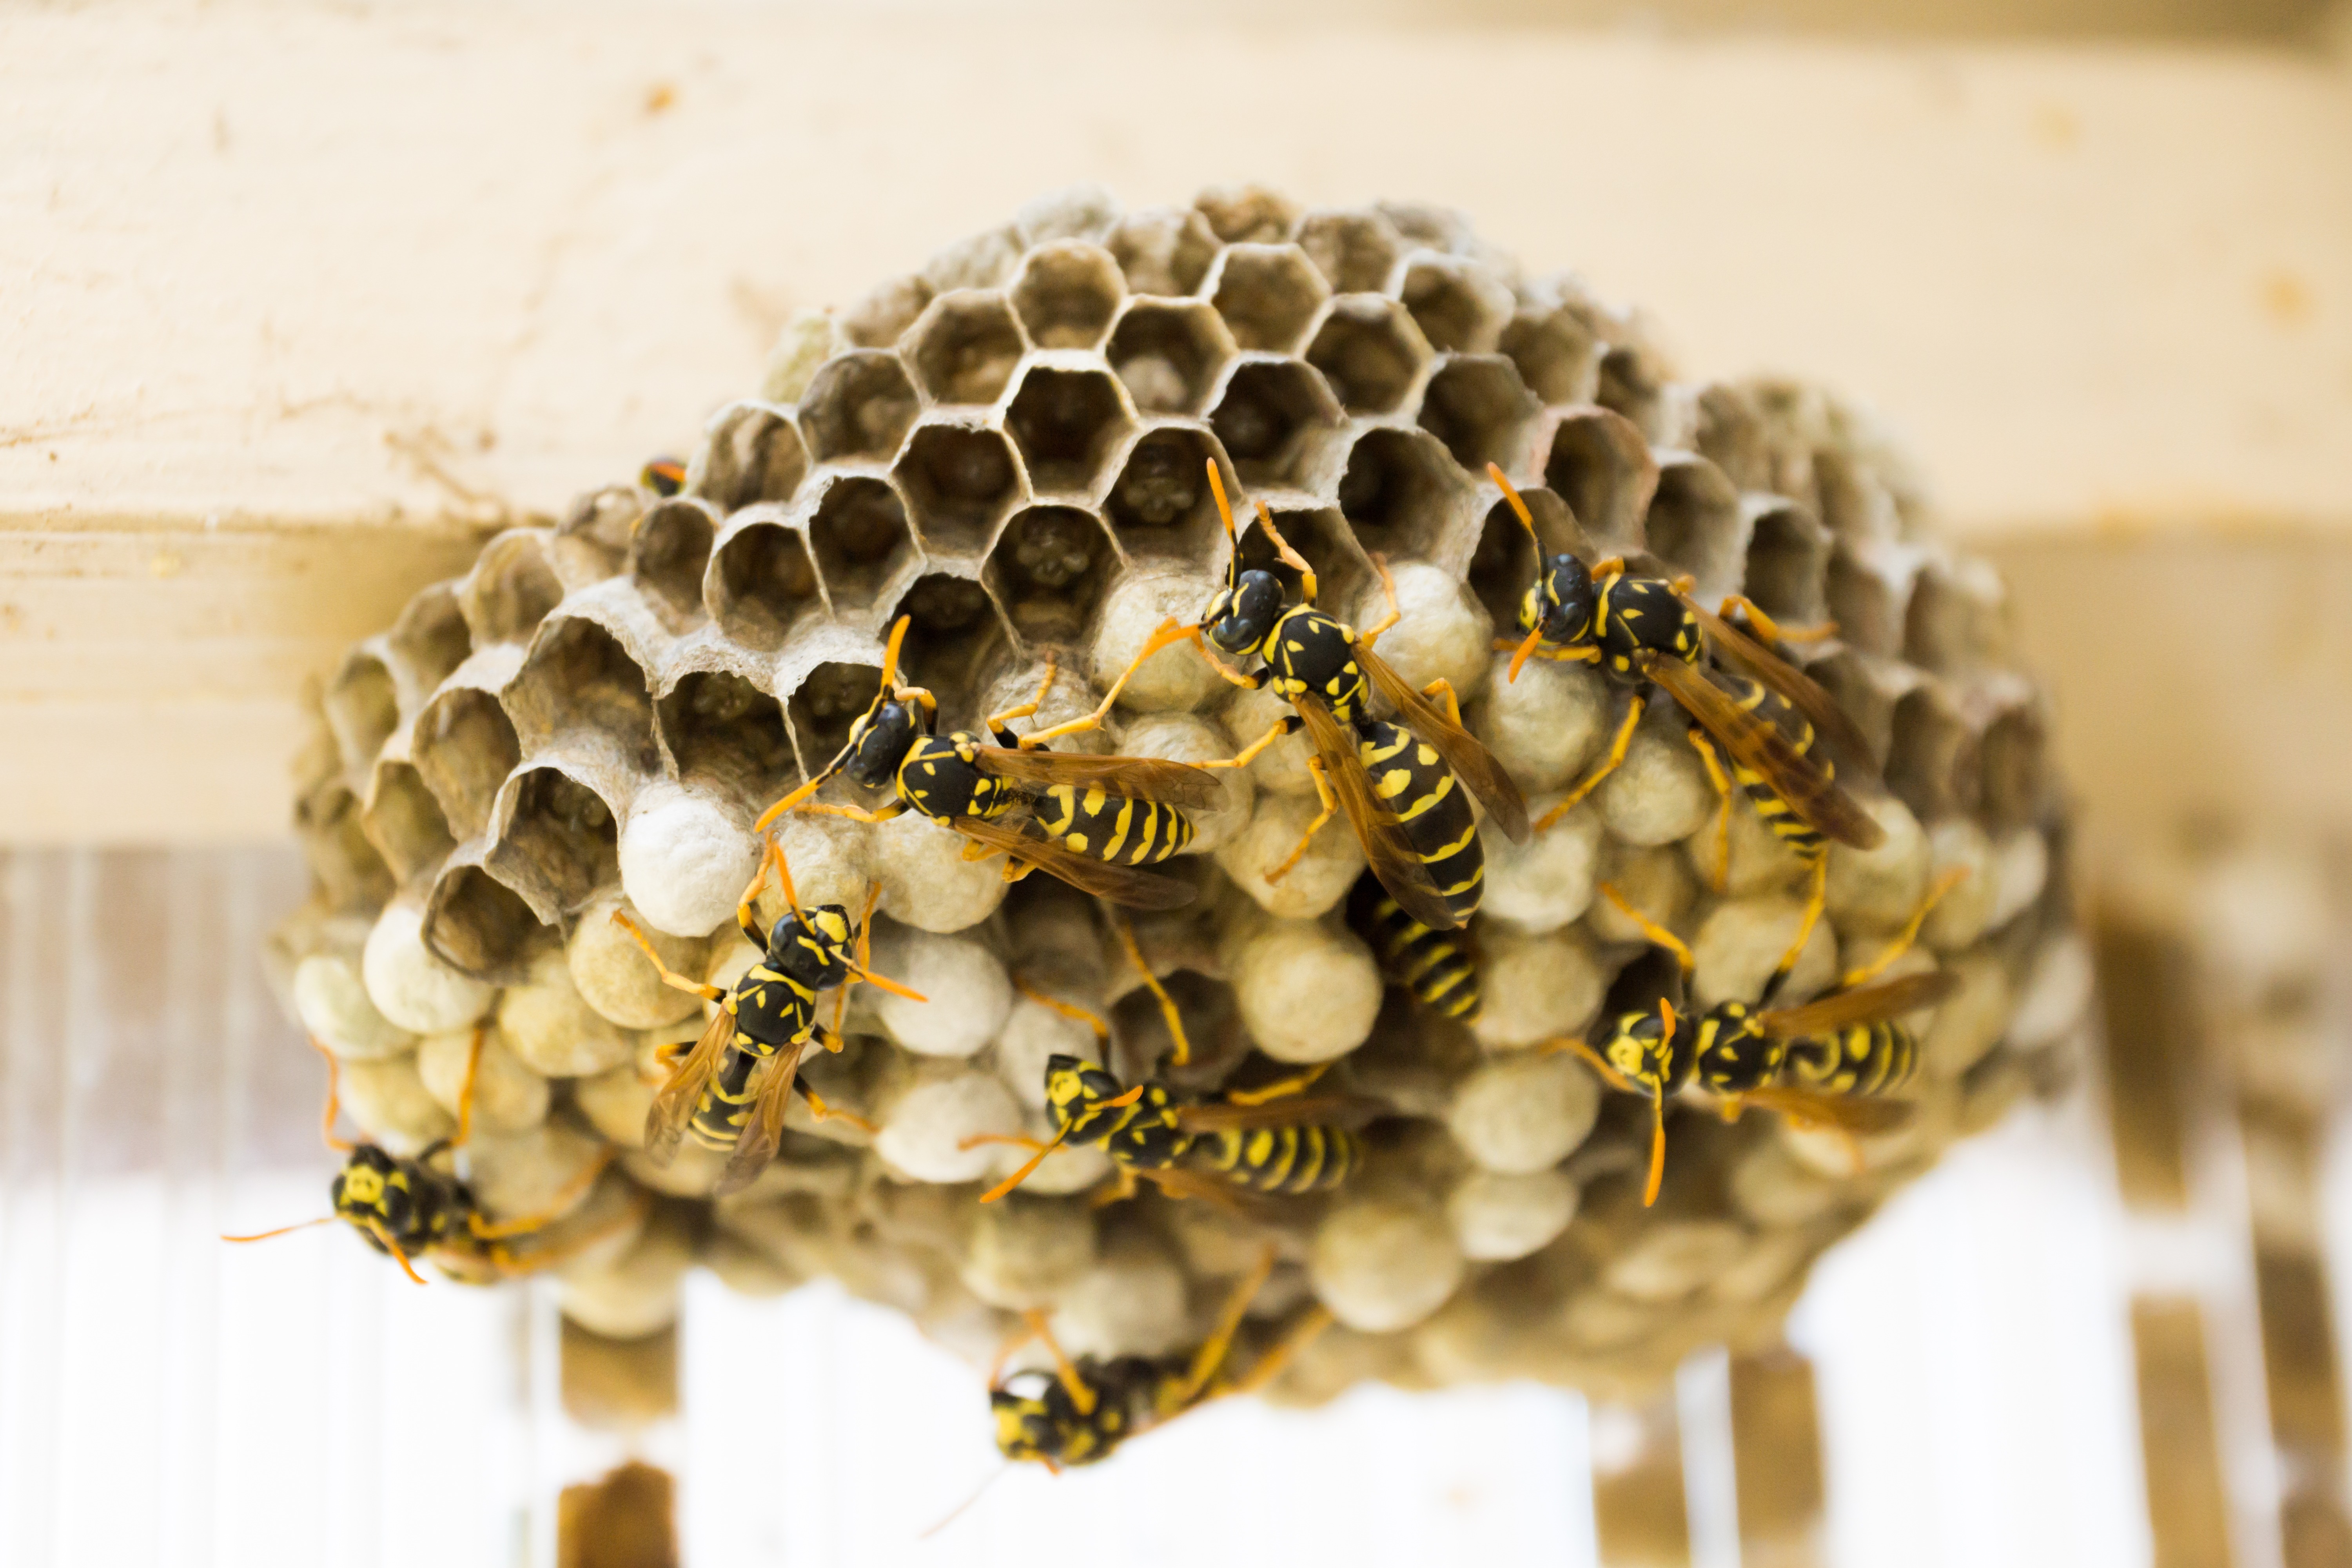
branch, flower, pattern, pollen, produce, insect, invertebrate, close up, design, bee, nest, wasp, wasps, bees, combs, macro photography, honey bee, honeycomb structure, the hive, wasps dwelling, membrane winged insect